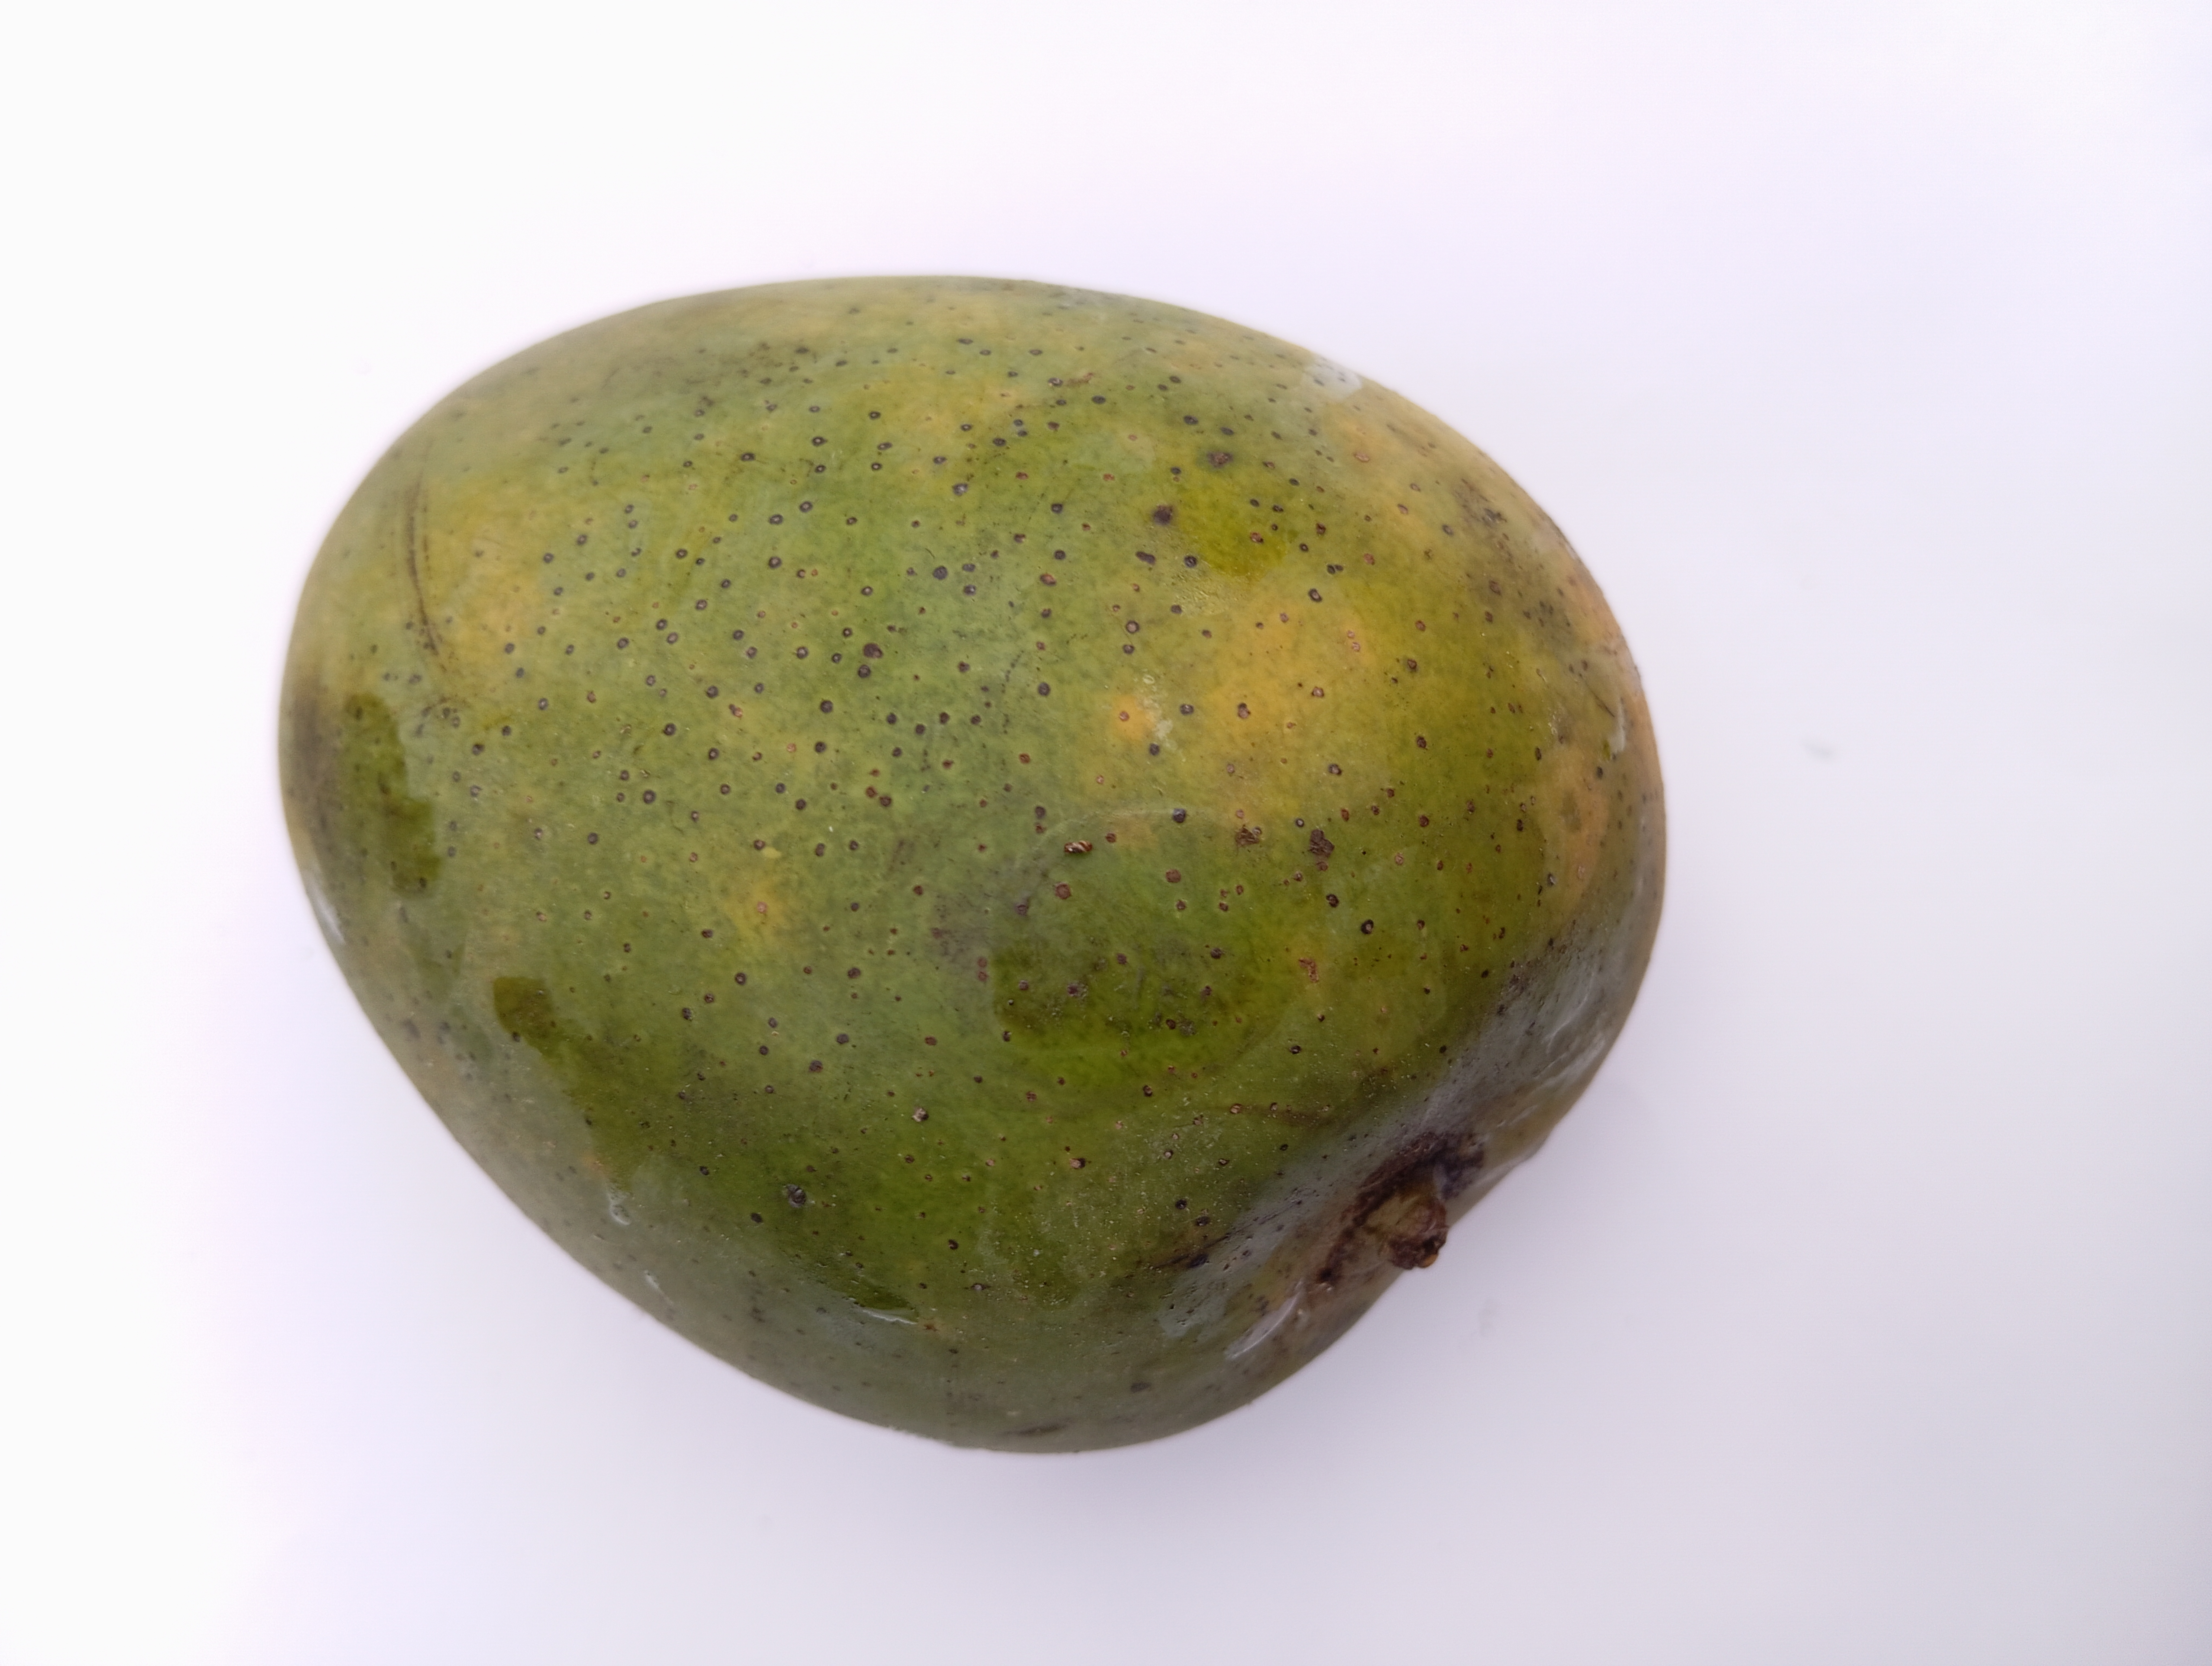
Mango variety: Himsagar